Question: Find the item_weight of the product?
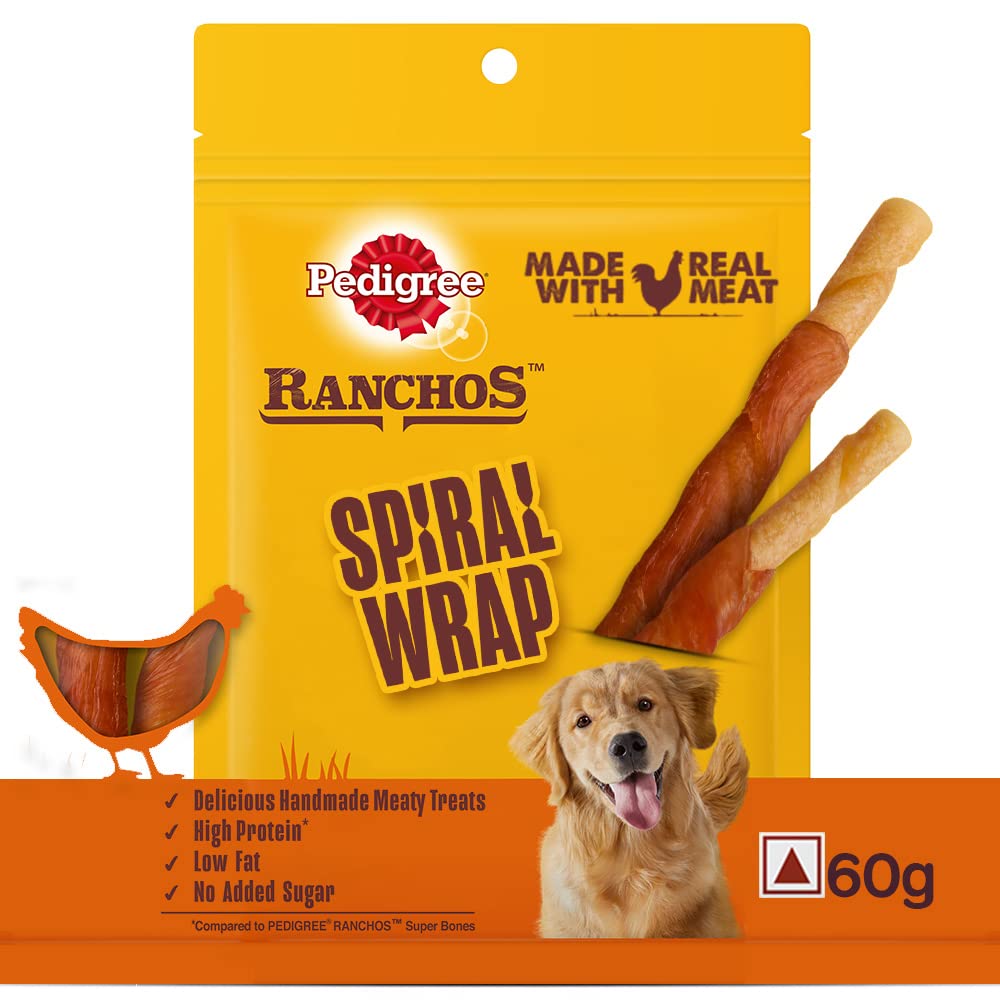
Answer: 60 gram